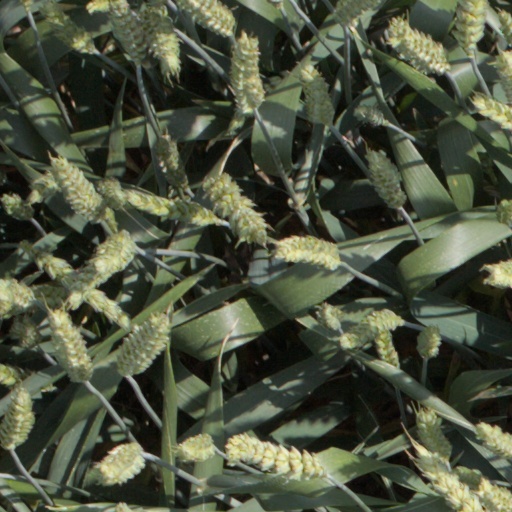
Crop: wheat